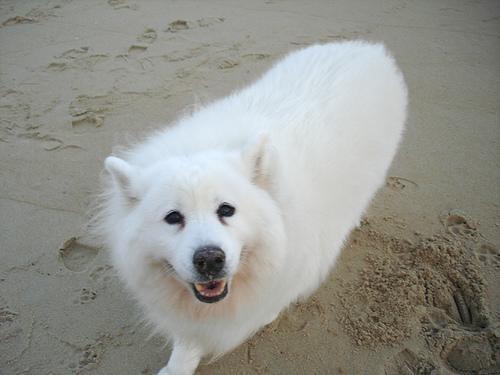
Samoyed